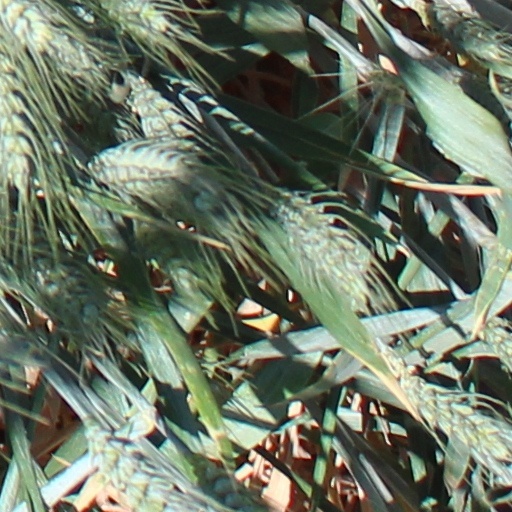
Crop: wheat